Dodge Challenger (2008)

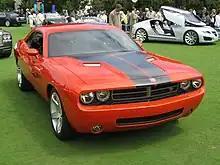
2006 Dodge Challenger Concept

In late 2005, Dodge teased spy photos of the Dodge Challenger prototype on the internet and it was announced on November 21, 2005, showing an official drawing sketch of the vehicle. The Dodge Challenger Concept was unveiled at the 2006 North American International Auto Show and was a preview for the 3rd generation Dodge Challenger that started its production in 2008. Many design cues of the Dodge Challenger Concept were adapted from the 1970 Dodge Challenger R/T.